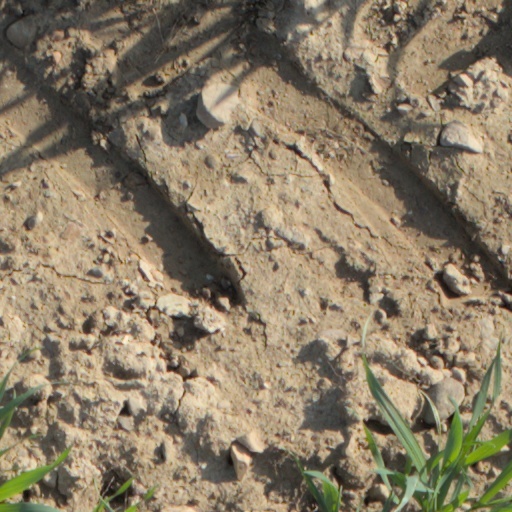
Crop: wheat